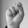
ASL letter: S